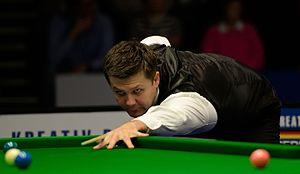
Ryan Day, né le 23 mars 1980 à Pontycymer, Bridgend County, pays de Galles, est un joueur de snooker professionnel gallois.